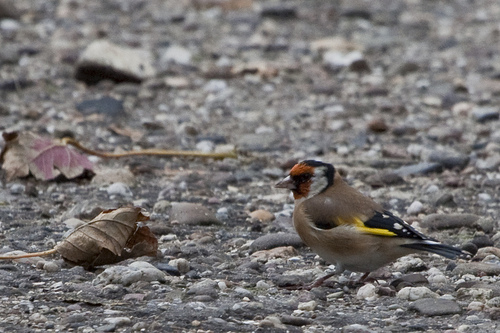
this bird has light brown belly and breast, orange eyebrow , with black crown and tail
this small, colorful, stout-billed bird has a dark orange face, black crown, nap, tail, and primary feathers, bright yellow on its wing, with brown over the rest of its body.
small bird with black and brown crown, secondaries are brown, black and yellow with black foot.
small stout bird with a black, white, red head a short beak.
this bird is brown with yellow and black and has a very short beak.
this bird is brown with yellow and has a very short beak.
this bird has wings that are brown and has a red crown
this little bird has a brown body with black wings that have a yellow stripe, and a head that has an orange face, black nape, and white on the side.
this colourful small bird has a small beak, a chunky brown body, and has an orange colouring around the crown and throat.
this bird has a brown crown with a born back and yellow wingbars.
Species: European Goldfinch